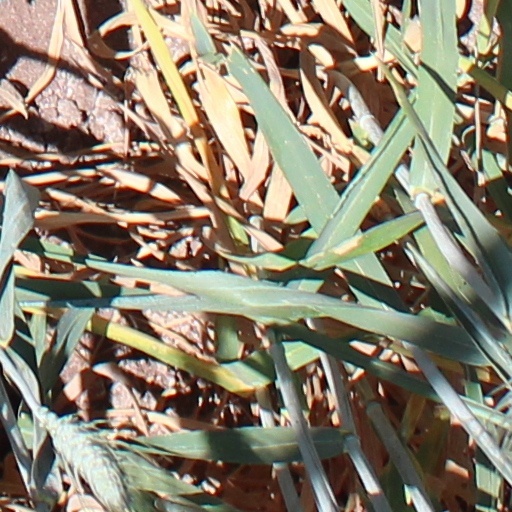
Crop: wheat